British Motor Corporation

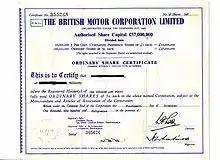
A BMC share certificate

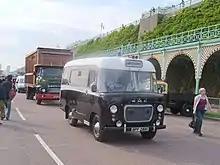
A BMC ambulance

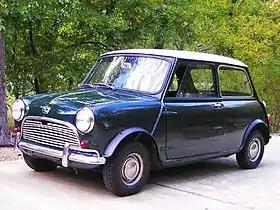
A 1963 Austin Mini Super-Deluxe. The Mini was BMC's all-time best seller.

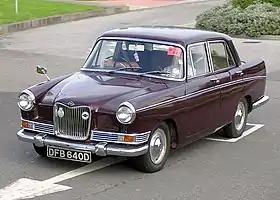
A 1965 Riley 4/72

BMC was the largest British car company of its day, with (in 1952) 39% of British output, producing a wide range of cars under brand names including Austin, Morris, MG, Austin-Healey, Riley, and Wolseley, as well as commercial vehicles and agricultural tractors. The first chairman was Lord Nuffield (William Morris), but he was replaced at the end of 1952 by Austin's Leonard Lord, who continued in that role until his 65th birthday in 1961, but handing over, in theory at least, the managing director responsibilities to his deputy George Harriman in 1956.